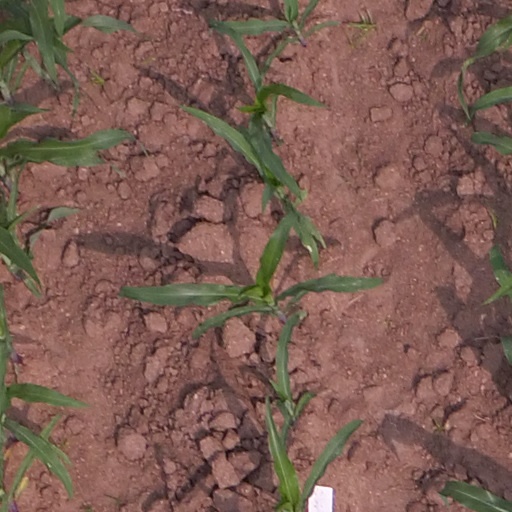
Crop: maize; corn